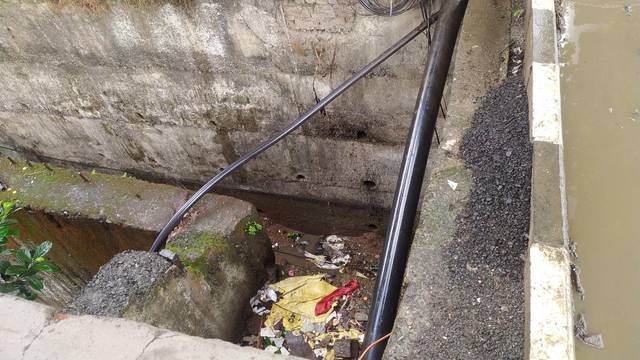
Region: India
Coordinates: 19.236, 72.863